Kowloon Tsai

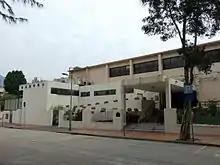
The Kowloon Tsai Home Owners Association Building, Cambridge Road

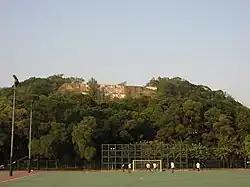
The "Checkerboard Hill", which served as a navigational aid for the Kai Tak Airport, as seen from Kowloon Tsai Park.

Kowloon Tsai is a place Hong Kong. It was formerly a village in a valley, which has now been developed into a low-density and upscale residential area in New Kowloon.